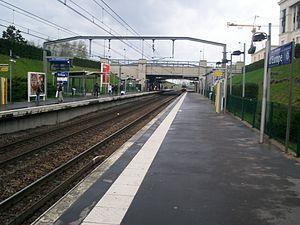
Serris est une commune française située dans le département de Seine-et-Marne, en région Île-de-France. Serris fait partie du secteur IV de la ville nouvelle de Marne-la-Vallée, appelé Val d'Europe, et de l'intercommunalité Val d'Europe Agglomération.
La gare du Val d'Europe est une gare ferroviaire française en limite des communes de Serris, Chessy et de Montévrain.
Chessy est une commune française située dans le département de Seine-et-Marne en région Île-de-France. Chessy fait partie du secteur 4 de la ville nouvelle de Marne-la-Vallée, appelé Val d'Europe, et de la communauté d'agglomération Val d'Europe Agglomération. Elle accueille sur son territoire une grande partie du complexe de loisirs Disneyland Paris.